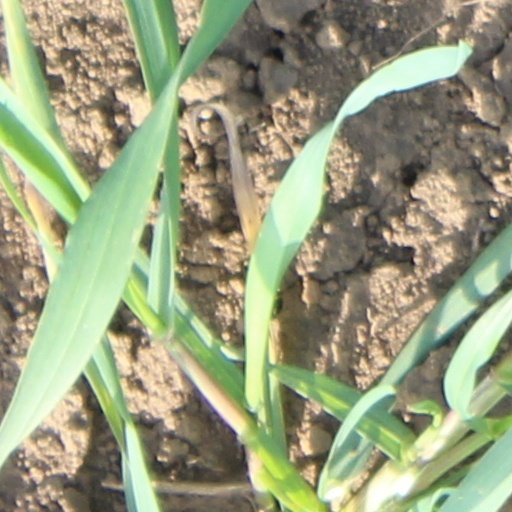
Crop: wheat